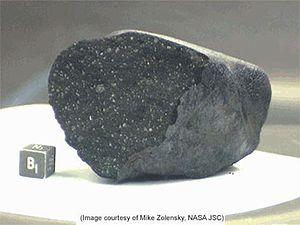
La météorite du lac Tagish, couramment dénommée par l'anglicisme météorite Tagish Lake, est tombée le 18 janvier 2000 à 16 h 43 heure locale dans le nord-ouest du lac Tagish en Colombie-Britannique après son explosion dans la haute atmosphère à une altitude comprise entre 50 et 30 kilomètres, avec une énergie estimée à 1,7 kilotonne. Le passage de la boule de feu en haute altitude a été repéré par les satellites et les sismographes.